Dev Shumsher Jung Bahadur Rana

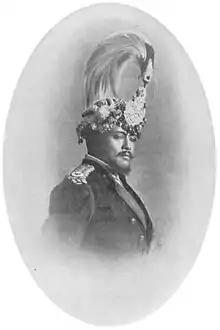
Dev Shumsher Jung Bahadur Rana in December 1898

Dev became the Prime Minister of Nepal on 5 March 1901 (1957 Falgun 15). He claimed his heredity from his late brother Sri 3 Maharaja, Prime Minister Bir Shumsher Jung Bahadur Rana (JBR), and received the ""Laal Mohur"", the official stamp of the King of Nepal from then-King Prithvi Bir Bikram Shah.